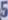
Number: 5